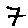
Label: 7